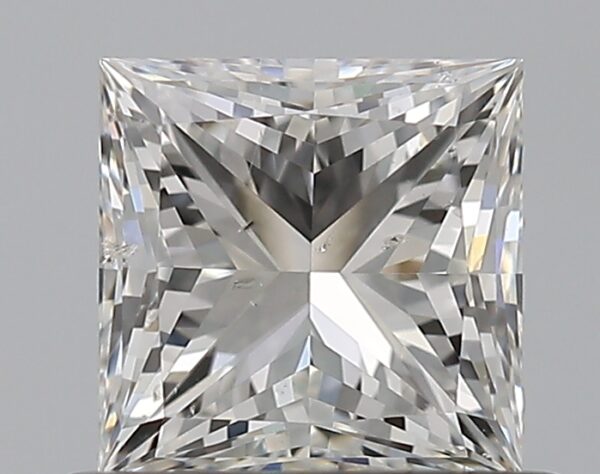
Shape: princess
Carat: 0.72
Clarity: SI1
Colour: G
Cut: EX
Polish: EX
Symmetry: EX
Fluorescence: N
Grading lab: GIA
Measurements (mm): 4.86 x 4.85 x 3.57